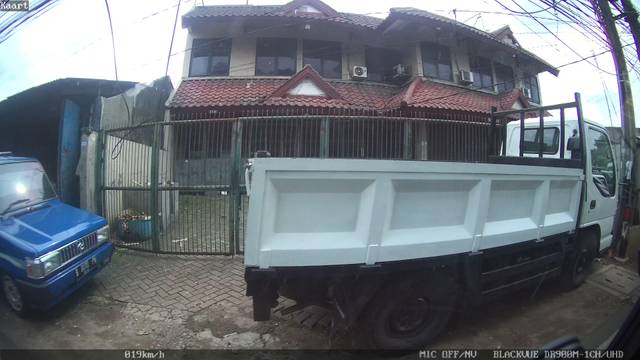
Region: Indonesia
Coordinates: -6.2, 106.756